Munich Fire Department

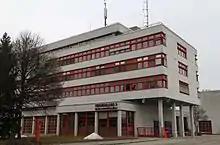
Fire Station 9 – Neuperlach

In addition to the mandatory fire engine in Ramersdorf also a large-capacity ambulance, a rescue vehicle, a water rescue equipment vehicle, a respiratory equipment/radiation protection vehicle, an aerial ladder with basket 12/9, an infect rescue vehicle, various cars and trucks for the affiliated workshops, as well as the pressure chamber are housed. In addition, the colleagues with disinfector training are stationed here, to which are also alerted by certain key words, and are responsible for questions relating to hygiene and infectious diseases. The station is also assigned an emergency ambulance vehicle, which is located in Ottobrunn in the fire station of the volunteer fire department. The NEF in the Bogenhausen hospital is occupied alternately with the fire station 8.